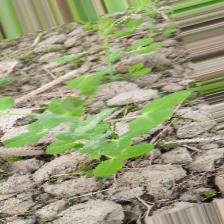
Label: Powdery Mildew